Weather of 2016

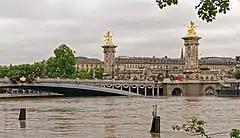
The Seine in Paris, France amid floods across Europe in June and July 2016

The following is a list of weather events that occurred in 2016.